List of James Bond novels and short stories

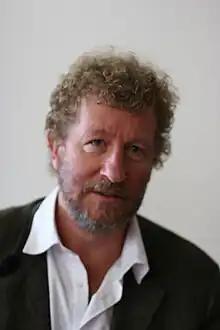
Sebastian Faulks, author of "Devil May Care"

Glidrose twice approached Lee Child, author of the Jack Reacher novels, about writing a "Bond" novel, but he turned them down. Ian Fleming Publications then commissioned Sebastian Faulks to write a continuation novel, which was released on 28 May 2008, the 100th anniversary of Ian Fleming's birth. The book—titled "Devil May Care"—was published in the UK by Penguin Books and by Doubleday in the US. Faulks ignored the timeframe established by Gardner and Benson and instead reverted to that used by Fleming and Amis, basing his novel in the 1960s; he also managed to use a number of the cultural touchstones of the sixties in the book. Faulks was said to be true to Bond's original character and background, providing "a Flemingesque hero" who drove a battleship grey 1967 T-series Bentley.